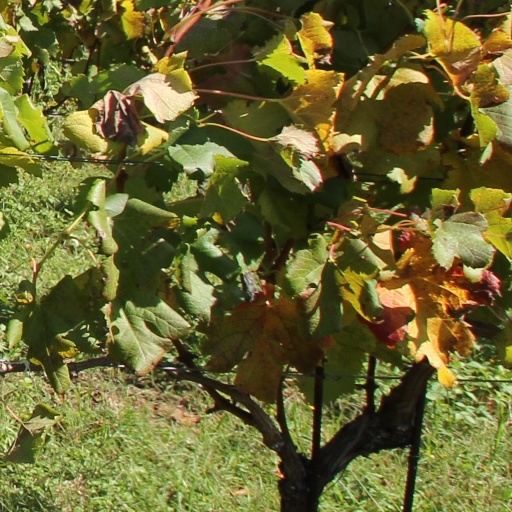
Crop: grape